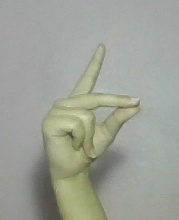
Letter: ta